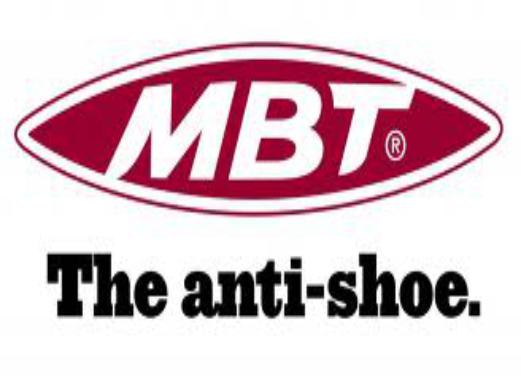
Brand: MBT
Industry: Clothes